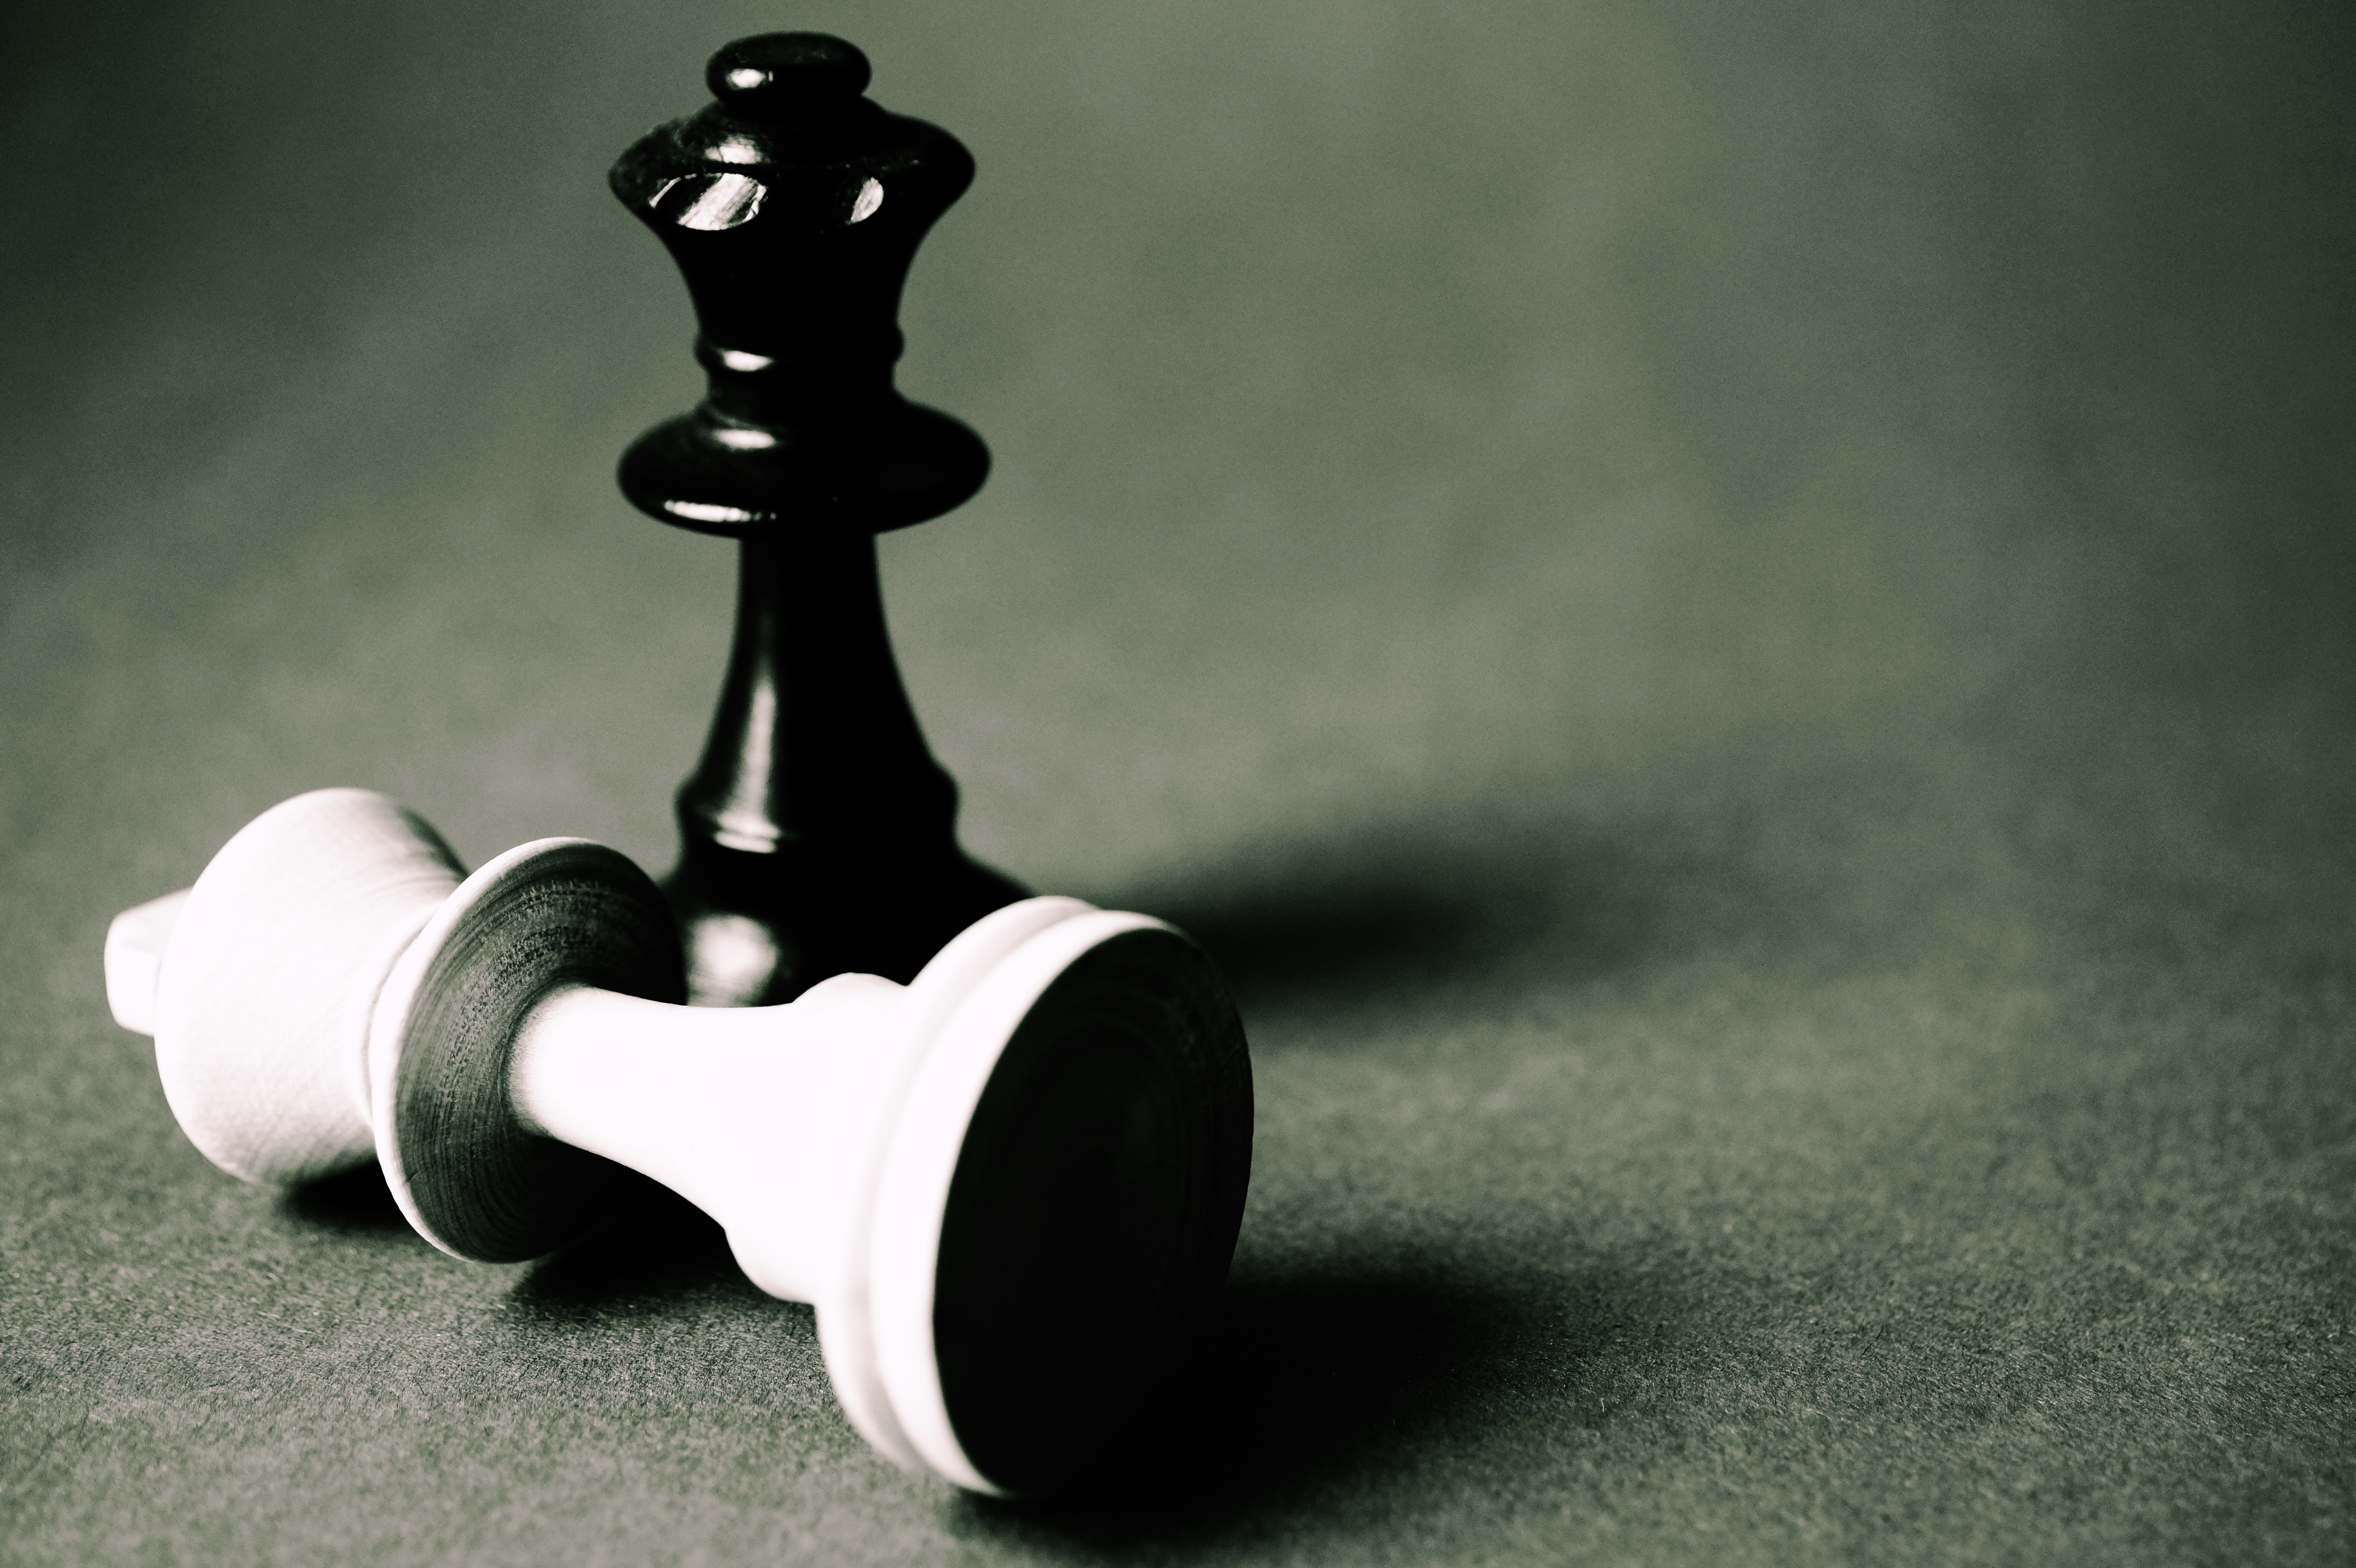
black and white, wood, white, game, play, recreation, black, leisure, lighting, still life, board game, sculpture, indoors, tap, chess, strategy, mind, games, intelligence, challenge, checkmate, close up view, chess pieces, indoor games and sports